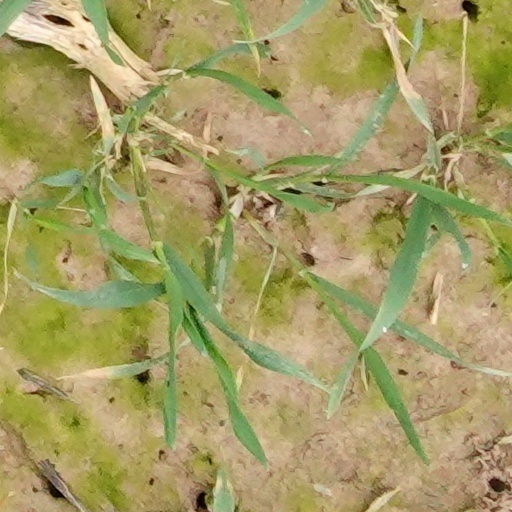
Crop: wheat